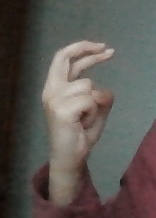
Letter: zay